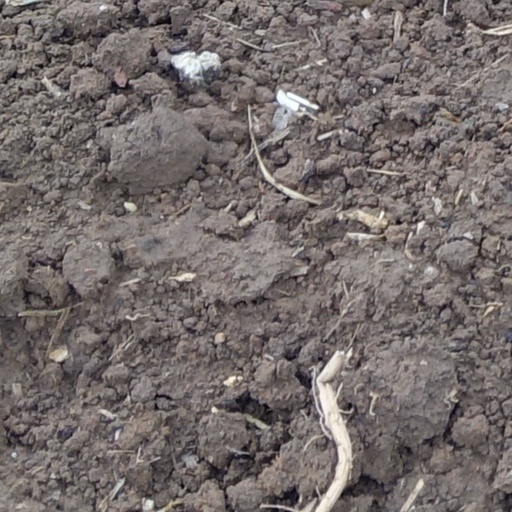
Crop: wheat